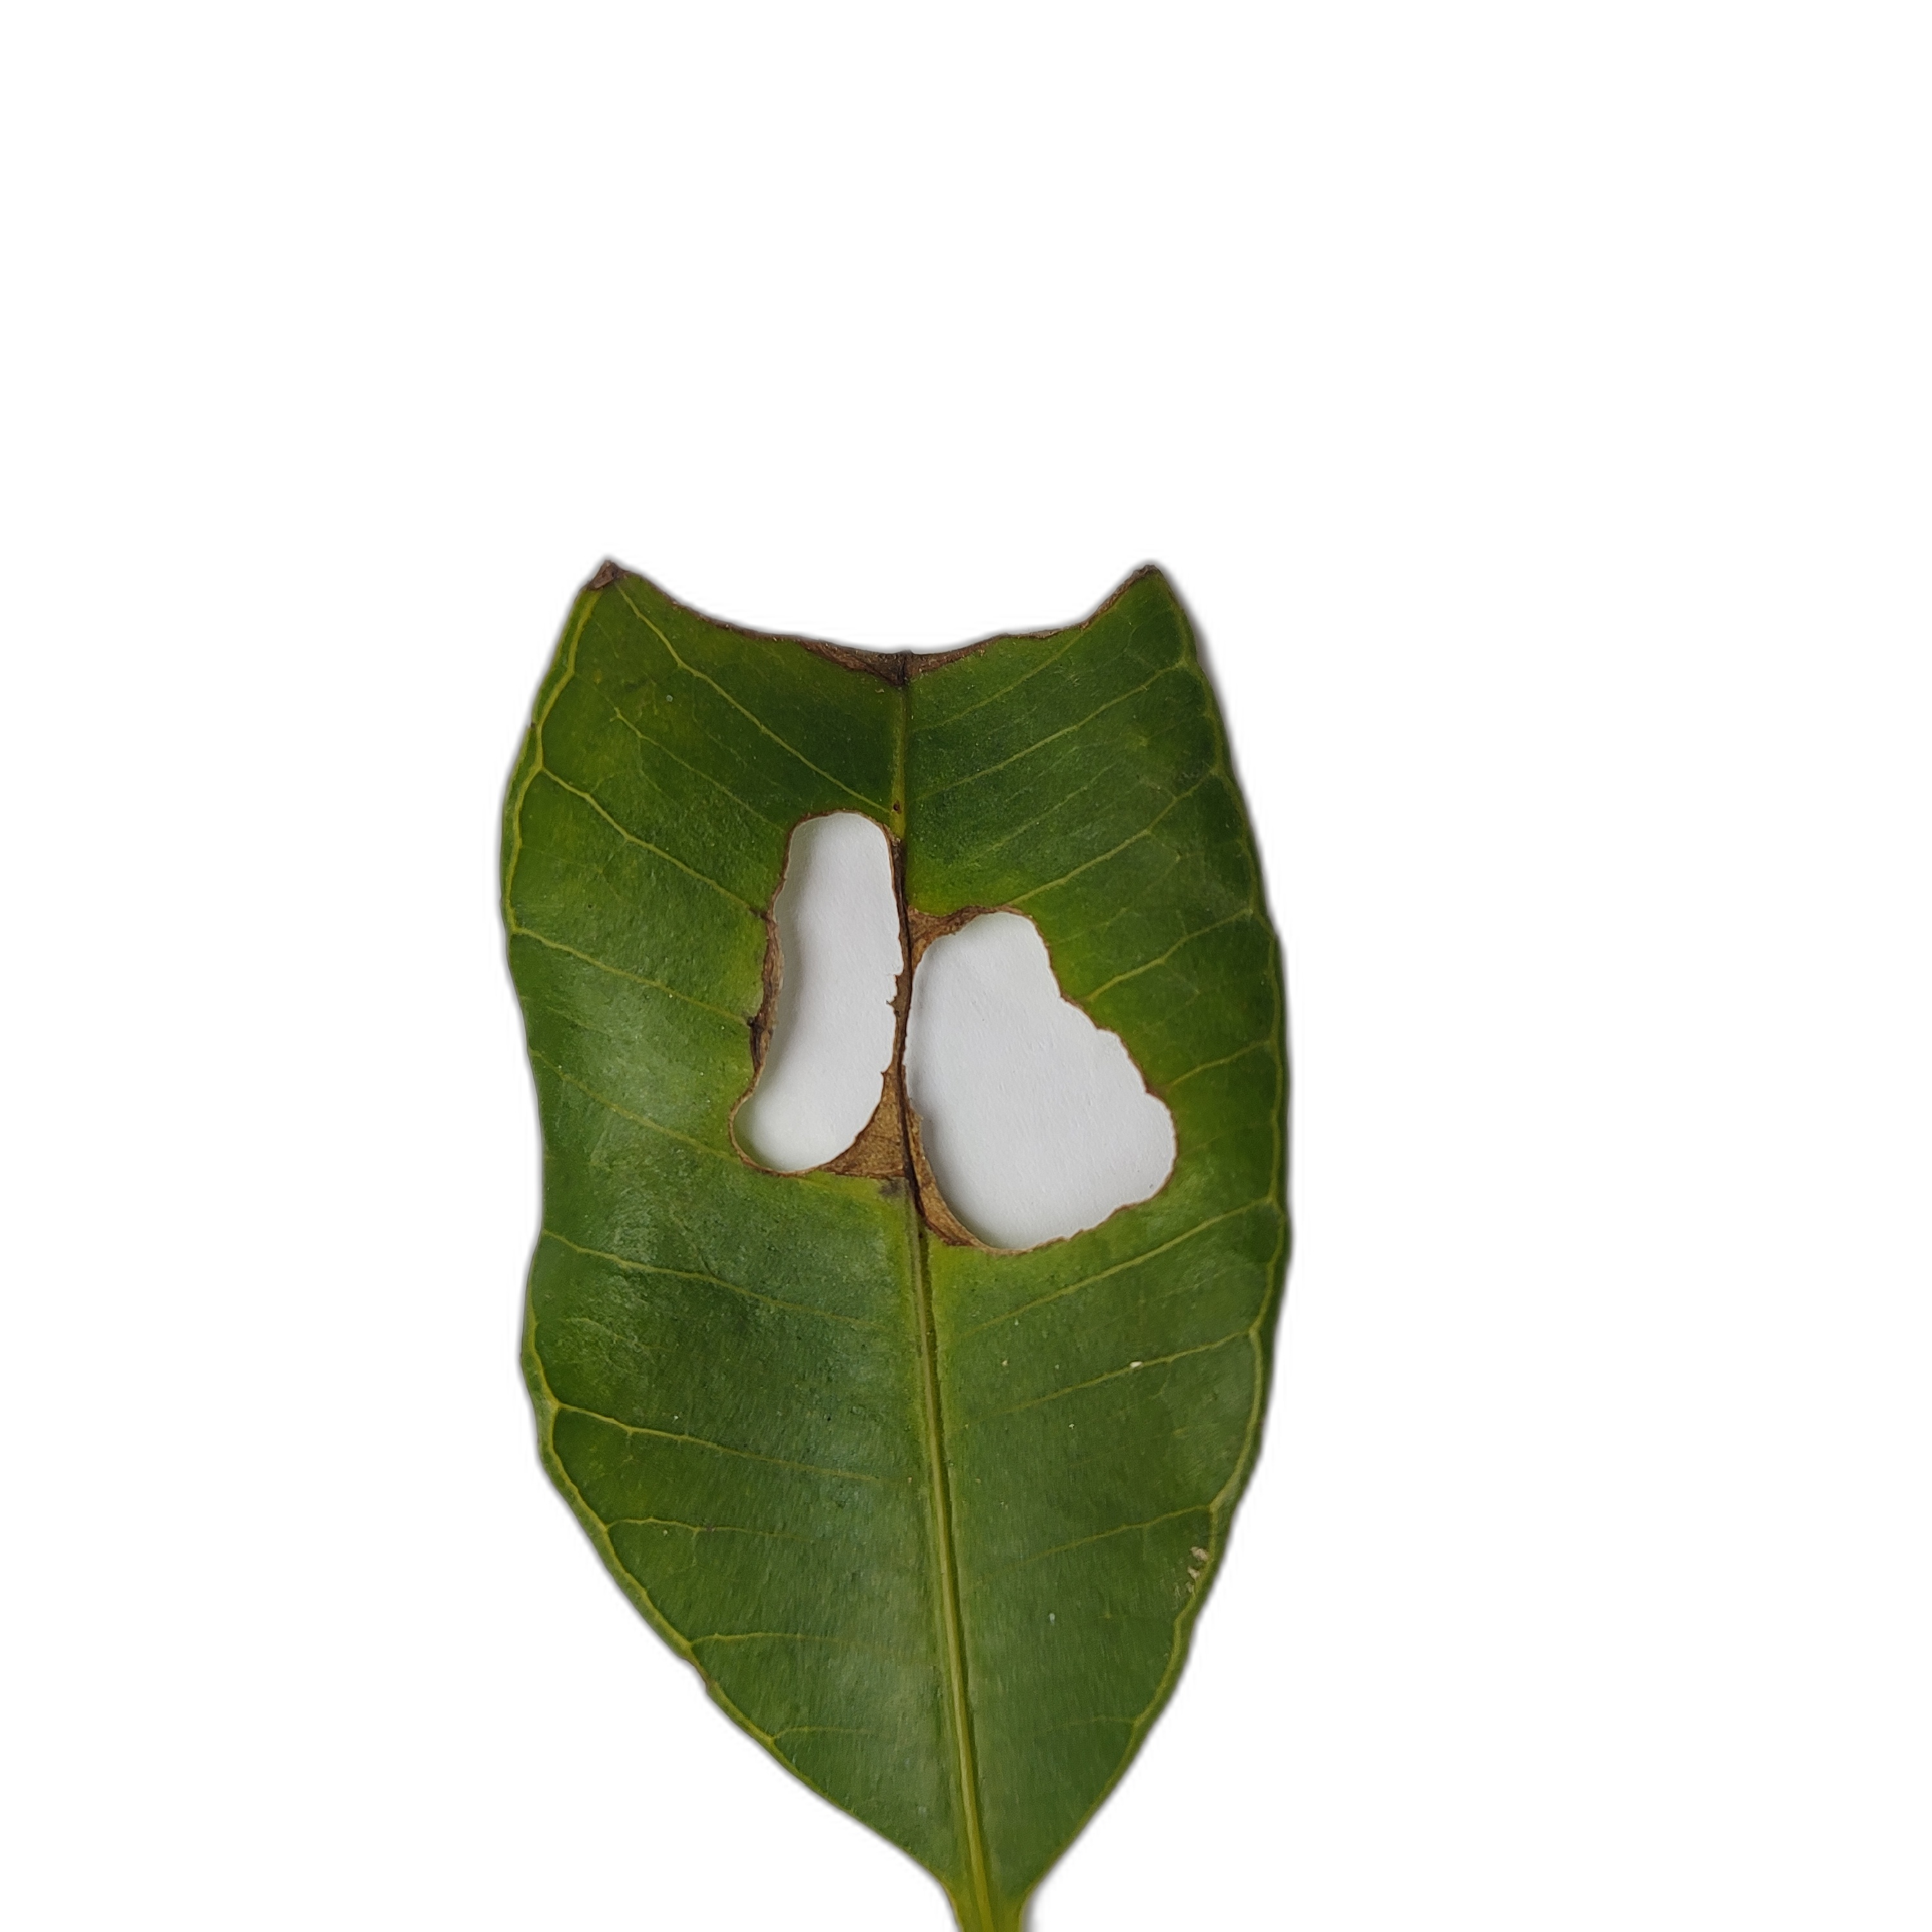
Label: not_healthy